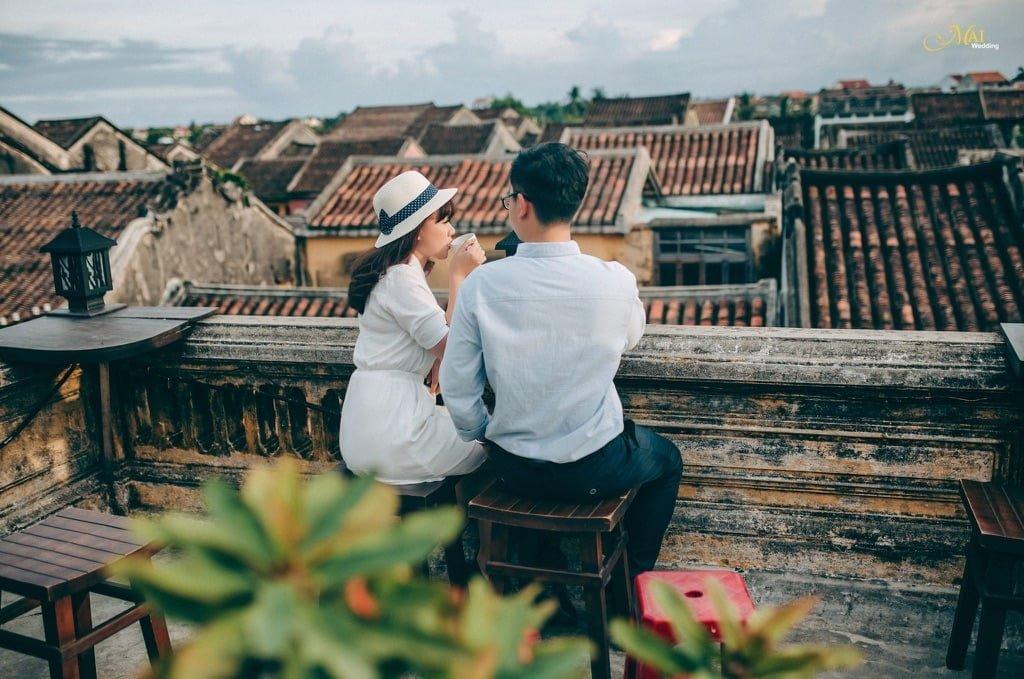
có một cặp đôi xuất hiện ở trên ban công của một căn nhà